Alfie Oakes

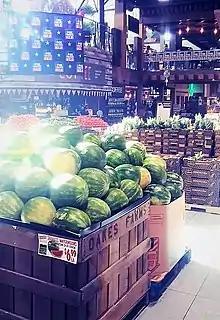
"Seed to Table" Naples store interior, 2021

Oakes is an outspoken supporter of Donald J. Trump. During the 2020 United States presidential election, he hosted several events supporting President Trump's re-election at his Seed To Table store in North Naples and helped organize a group of 100 local protestors to travel to the United States Capitol on January 6, 2021, speaking positively of the January 6 United States Capitol attack afterward. Oakes also endorsed Republican Byron Donalds' congressional election and erected signs promoting his candidacy at his Seed To Table store. That same year, Oakes was elected to be the Collier County Republican Party Committeeman. On June 14, 2024, although previously announcing his intention to run for re-election, he filed his candidate qualifying forms after the noon deadline and was declared disqualified.